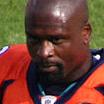
Age: 33